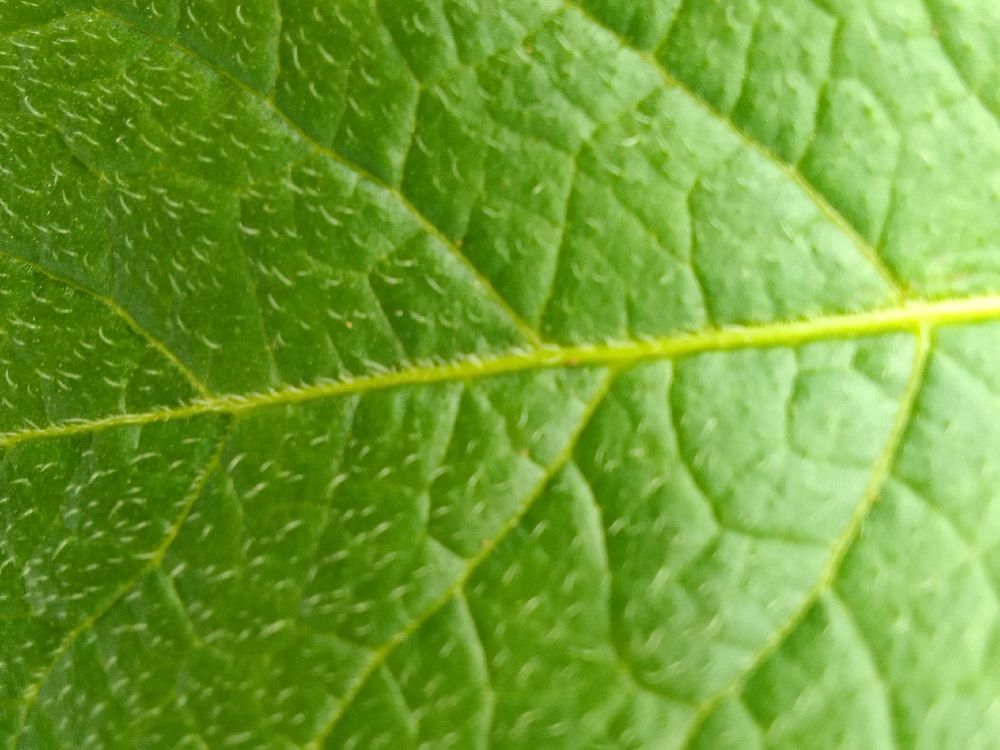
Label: Healthy